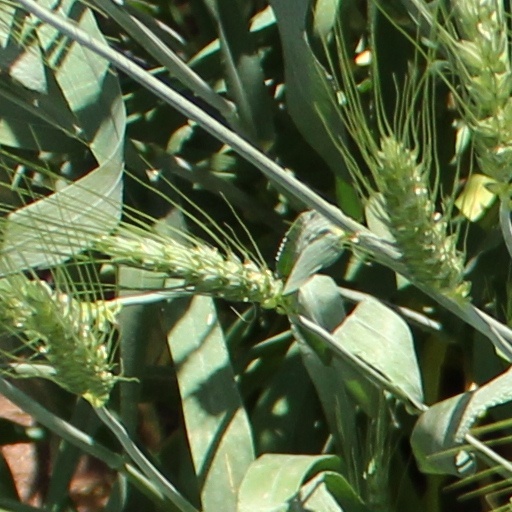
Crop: wheat